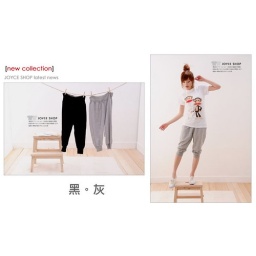
comfy pants $18 (available in black and grey)